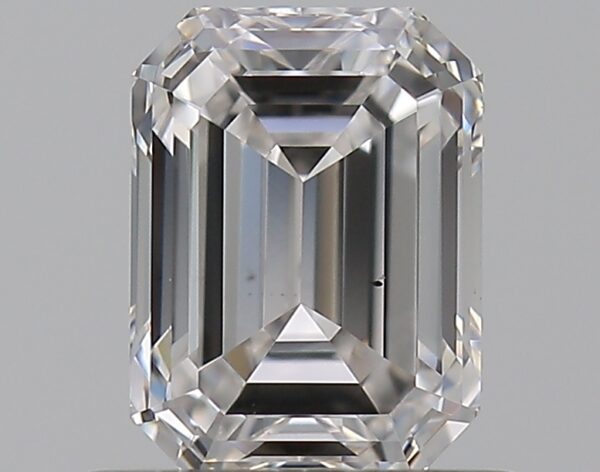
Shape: emerald
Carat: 0.7
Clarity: VS2
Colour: G
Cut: EX
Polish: VG
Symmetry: VG
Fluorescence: N
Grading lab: GIA
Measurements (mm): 5.77 x 4.26 x 2.9